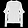
Label: Pullover